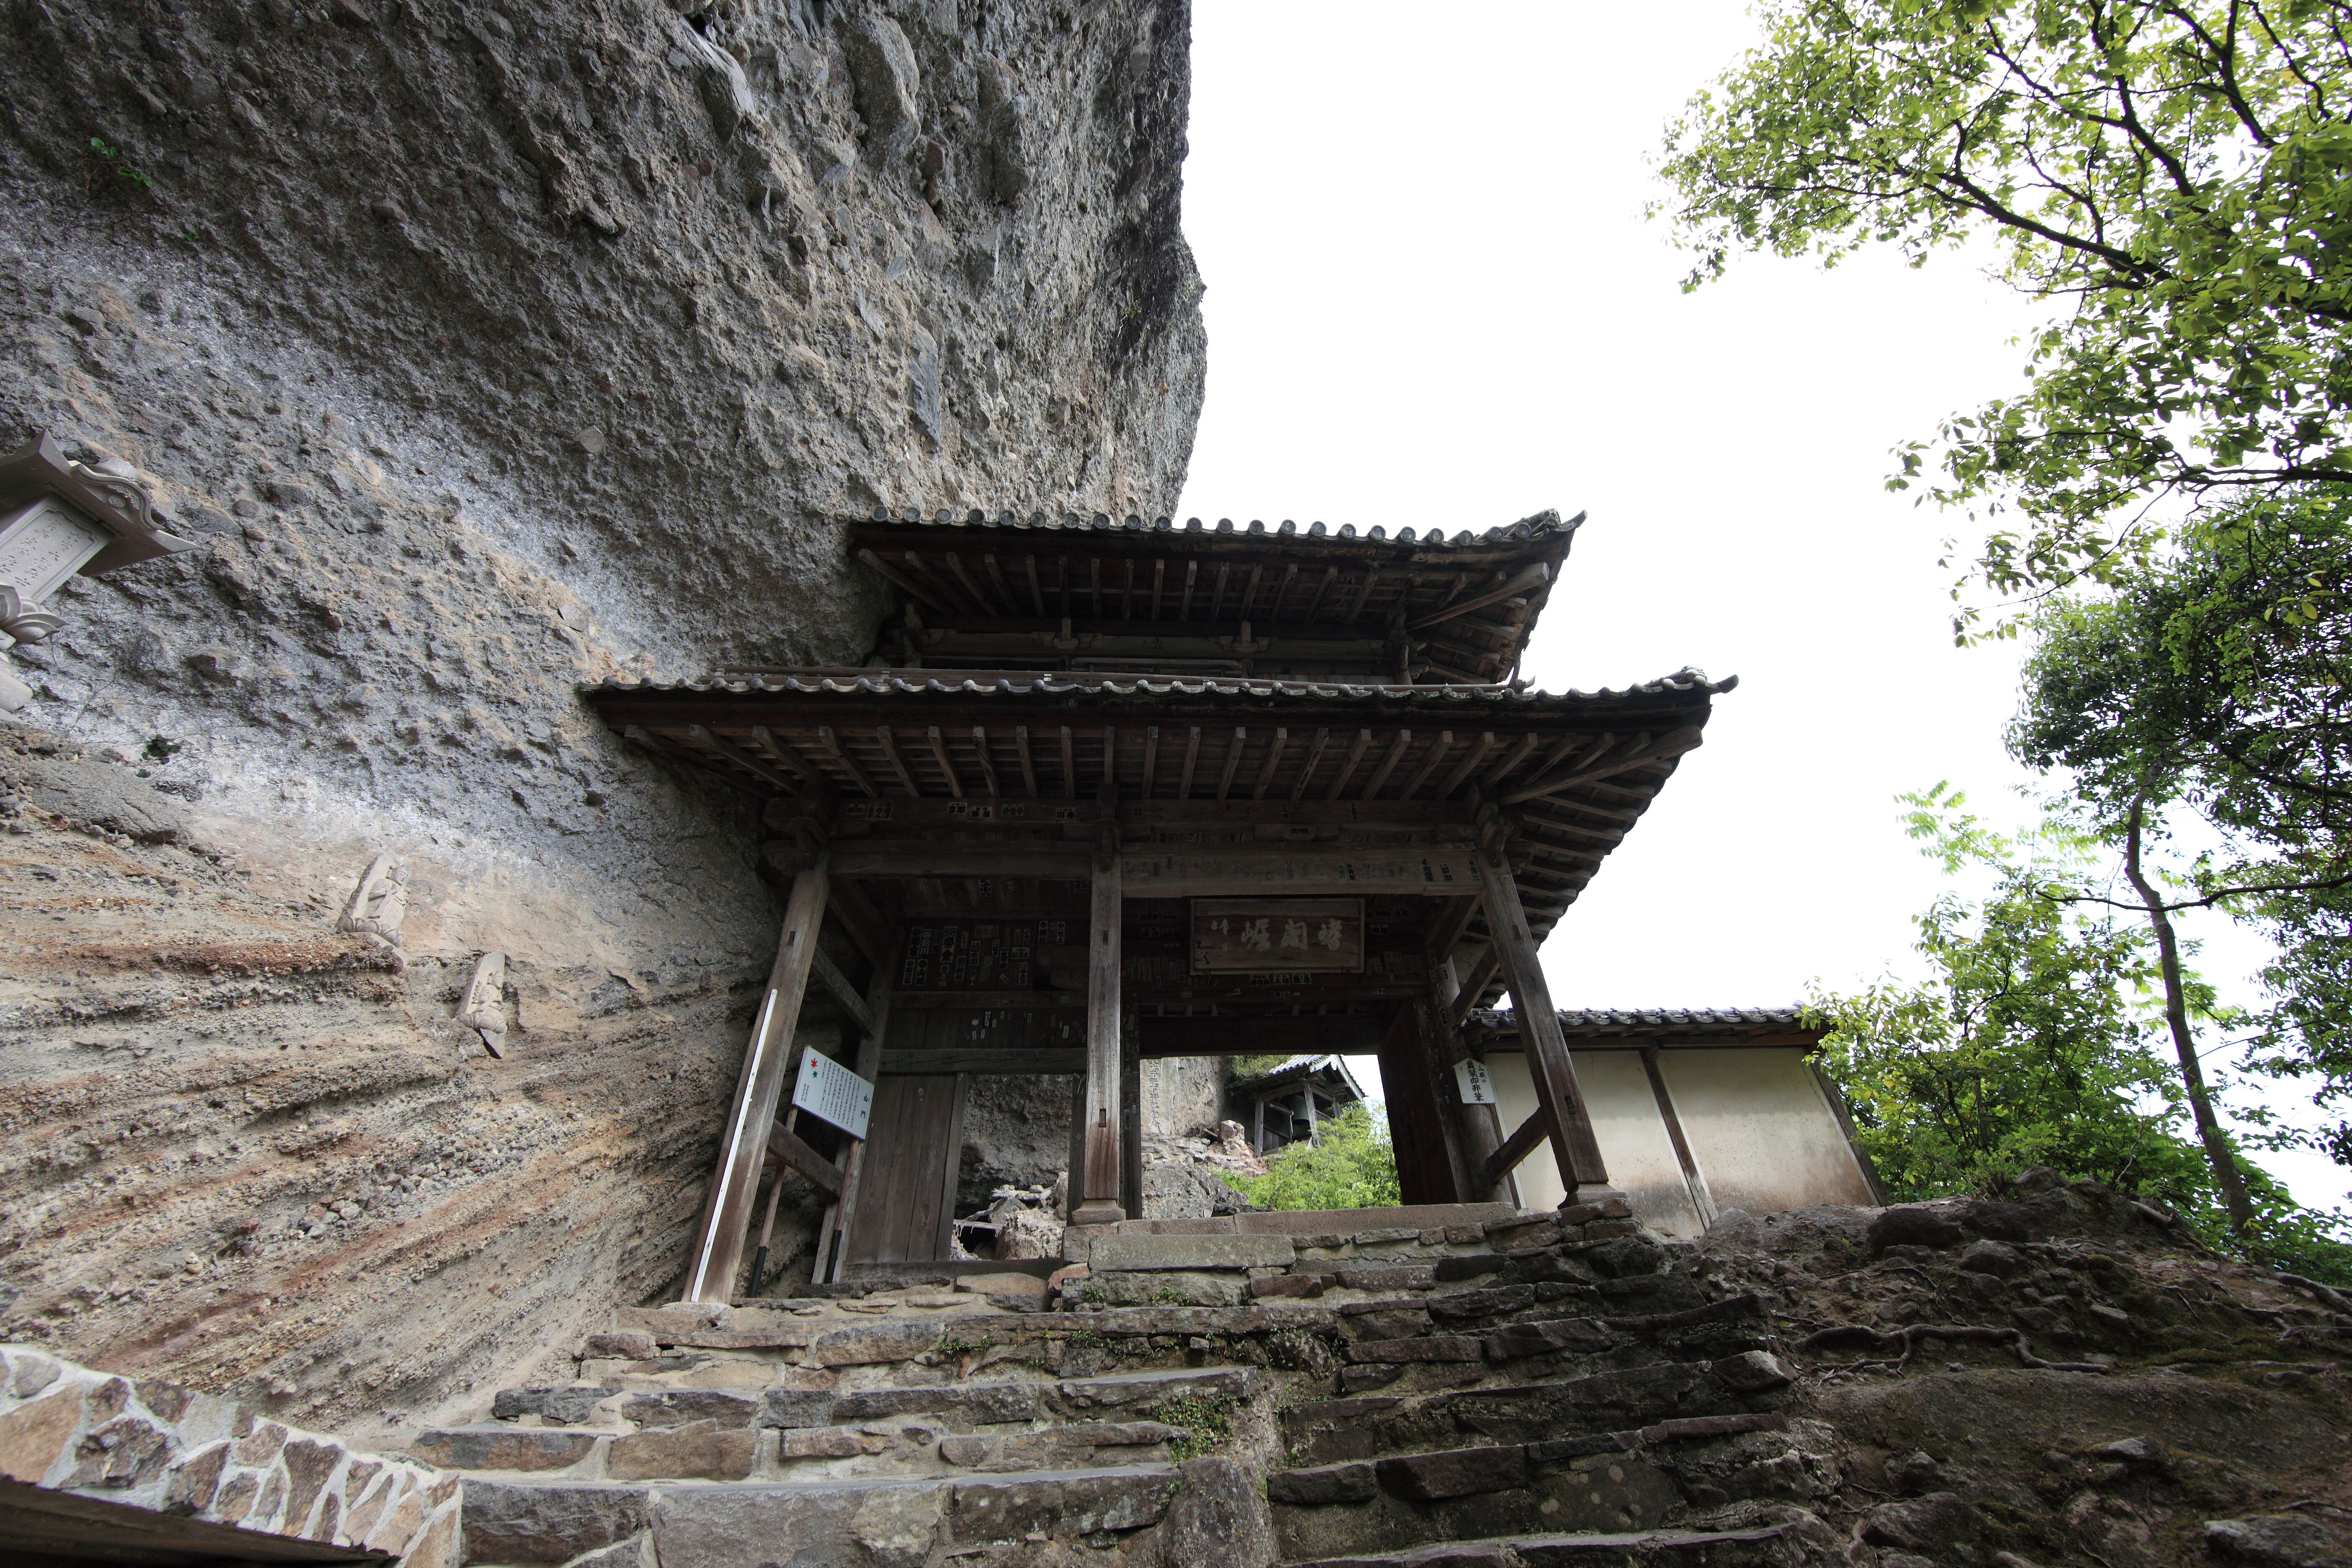
architecture, building, high, place of worship, temple, ruins, monastery, shrine, 5d, hires, markii, hi, res, resolution, rakanji, archaeological site, ancient history